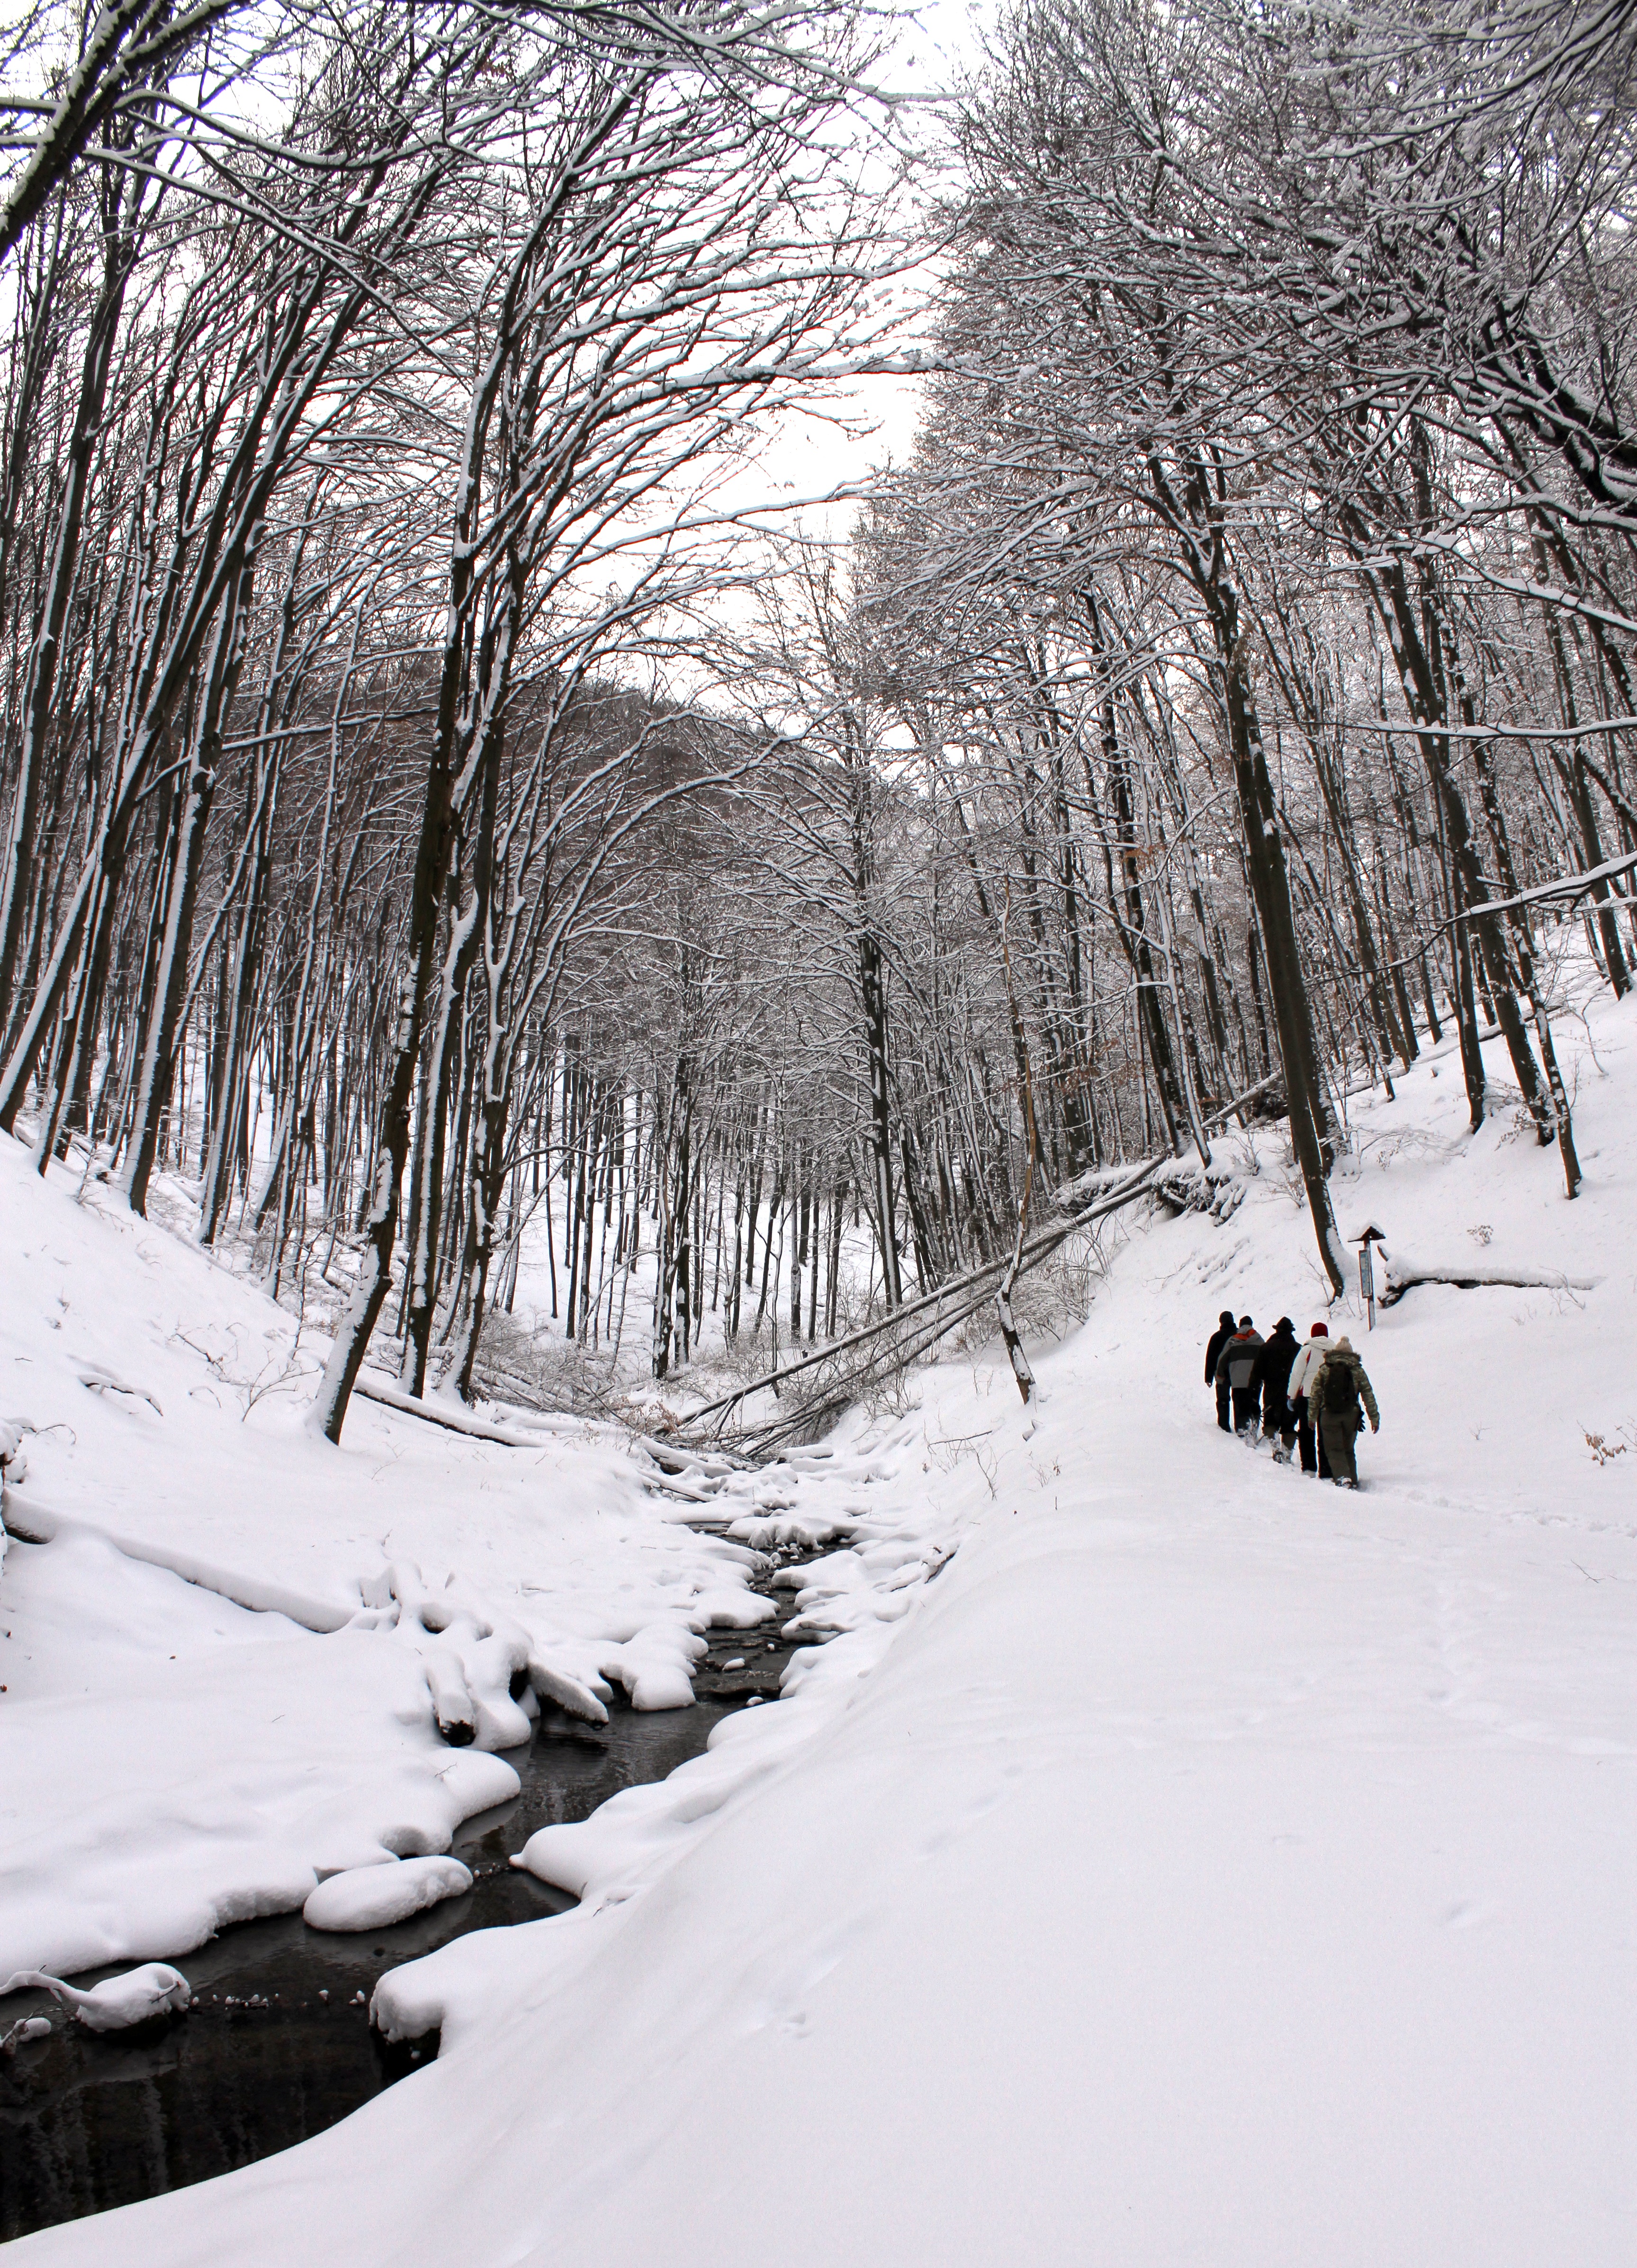
man, tree, nature, forest, mountain, snow, cold, winter, light, plant, wood, hiking, white, hill, frost, river, vacation, hiker, wild, environment, stream, ice, weather, snowy, snowshoe, frozen, tourism, season, outdoors, footwear, scene, blizzard, highlands, freezing, woody plant, winter storm